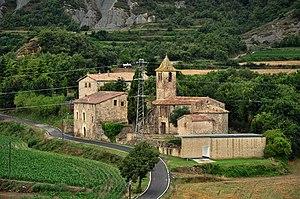
Muntanyola est une commune de la province de Barcelone, en Catalogne, en Espagne, de la comarque d'Osona.